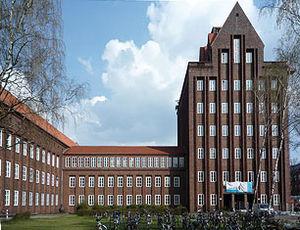
L'université technique Carolo-Wilhelmina de Brunswick, en allemand Technische Universität Carolo-Wilhelmina zu Braunschweig ou plus simplement Technische Universität Braunschweig, est la plus ancienne université technique d'Allemagne, située à Brunswick, en Basse-Saxe.